Vieux Sequins et vieilles cuirasses

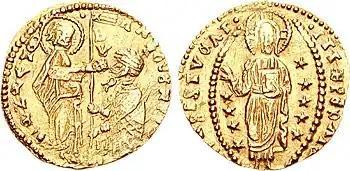
A 14th Century gold Sequin

"Peu vite". Money - which Satie seldom had and was careless with when he did - was a topic he rarely broached in his extramusical humor. With a quick nod to Shakespeare in the title, we are introduced to a Venetian gold merchant going berserk over his precious inventory of sequins. He hugs and kisses them, stuffs them into his mouth, almost makes love to them. Veering from the modal to the chromatic, the music slowly builds to a quote from "La Ronde du Veau d'Or" ("The Dance of the Golden Calf") from Charles Gounod's opera "Faust" (1859). At the end the old merchant is left "all stooping and stiff".